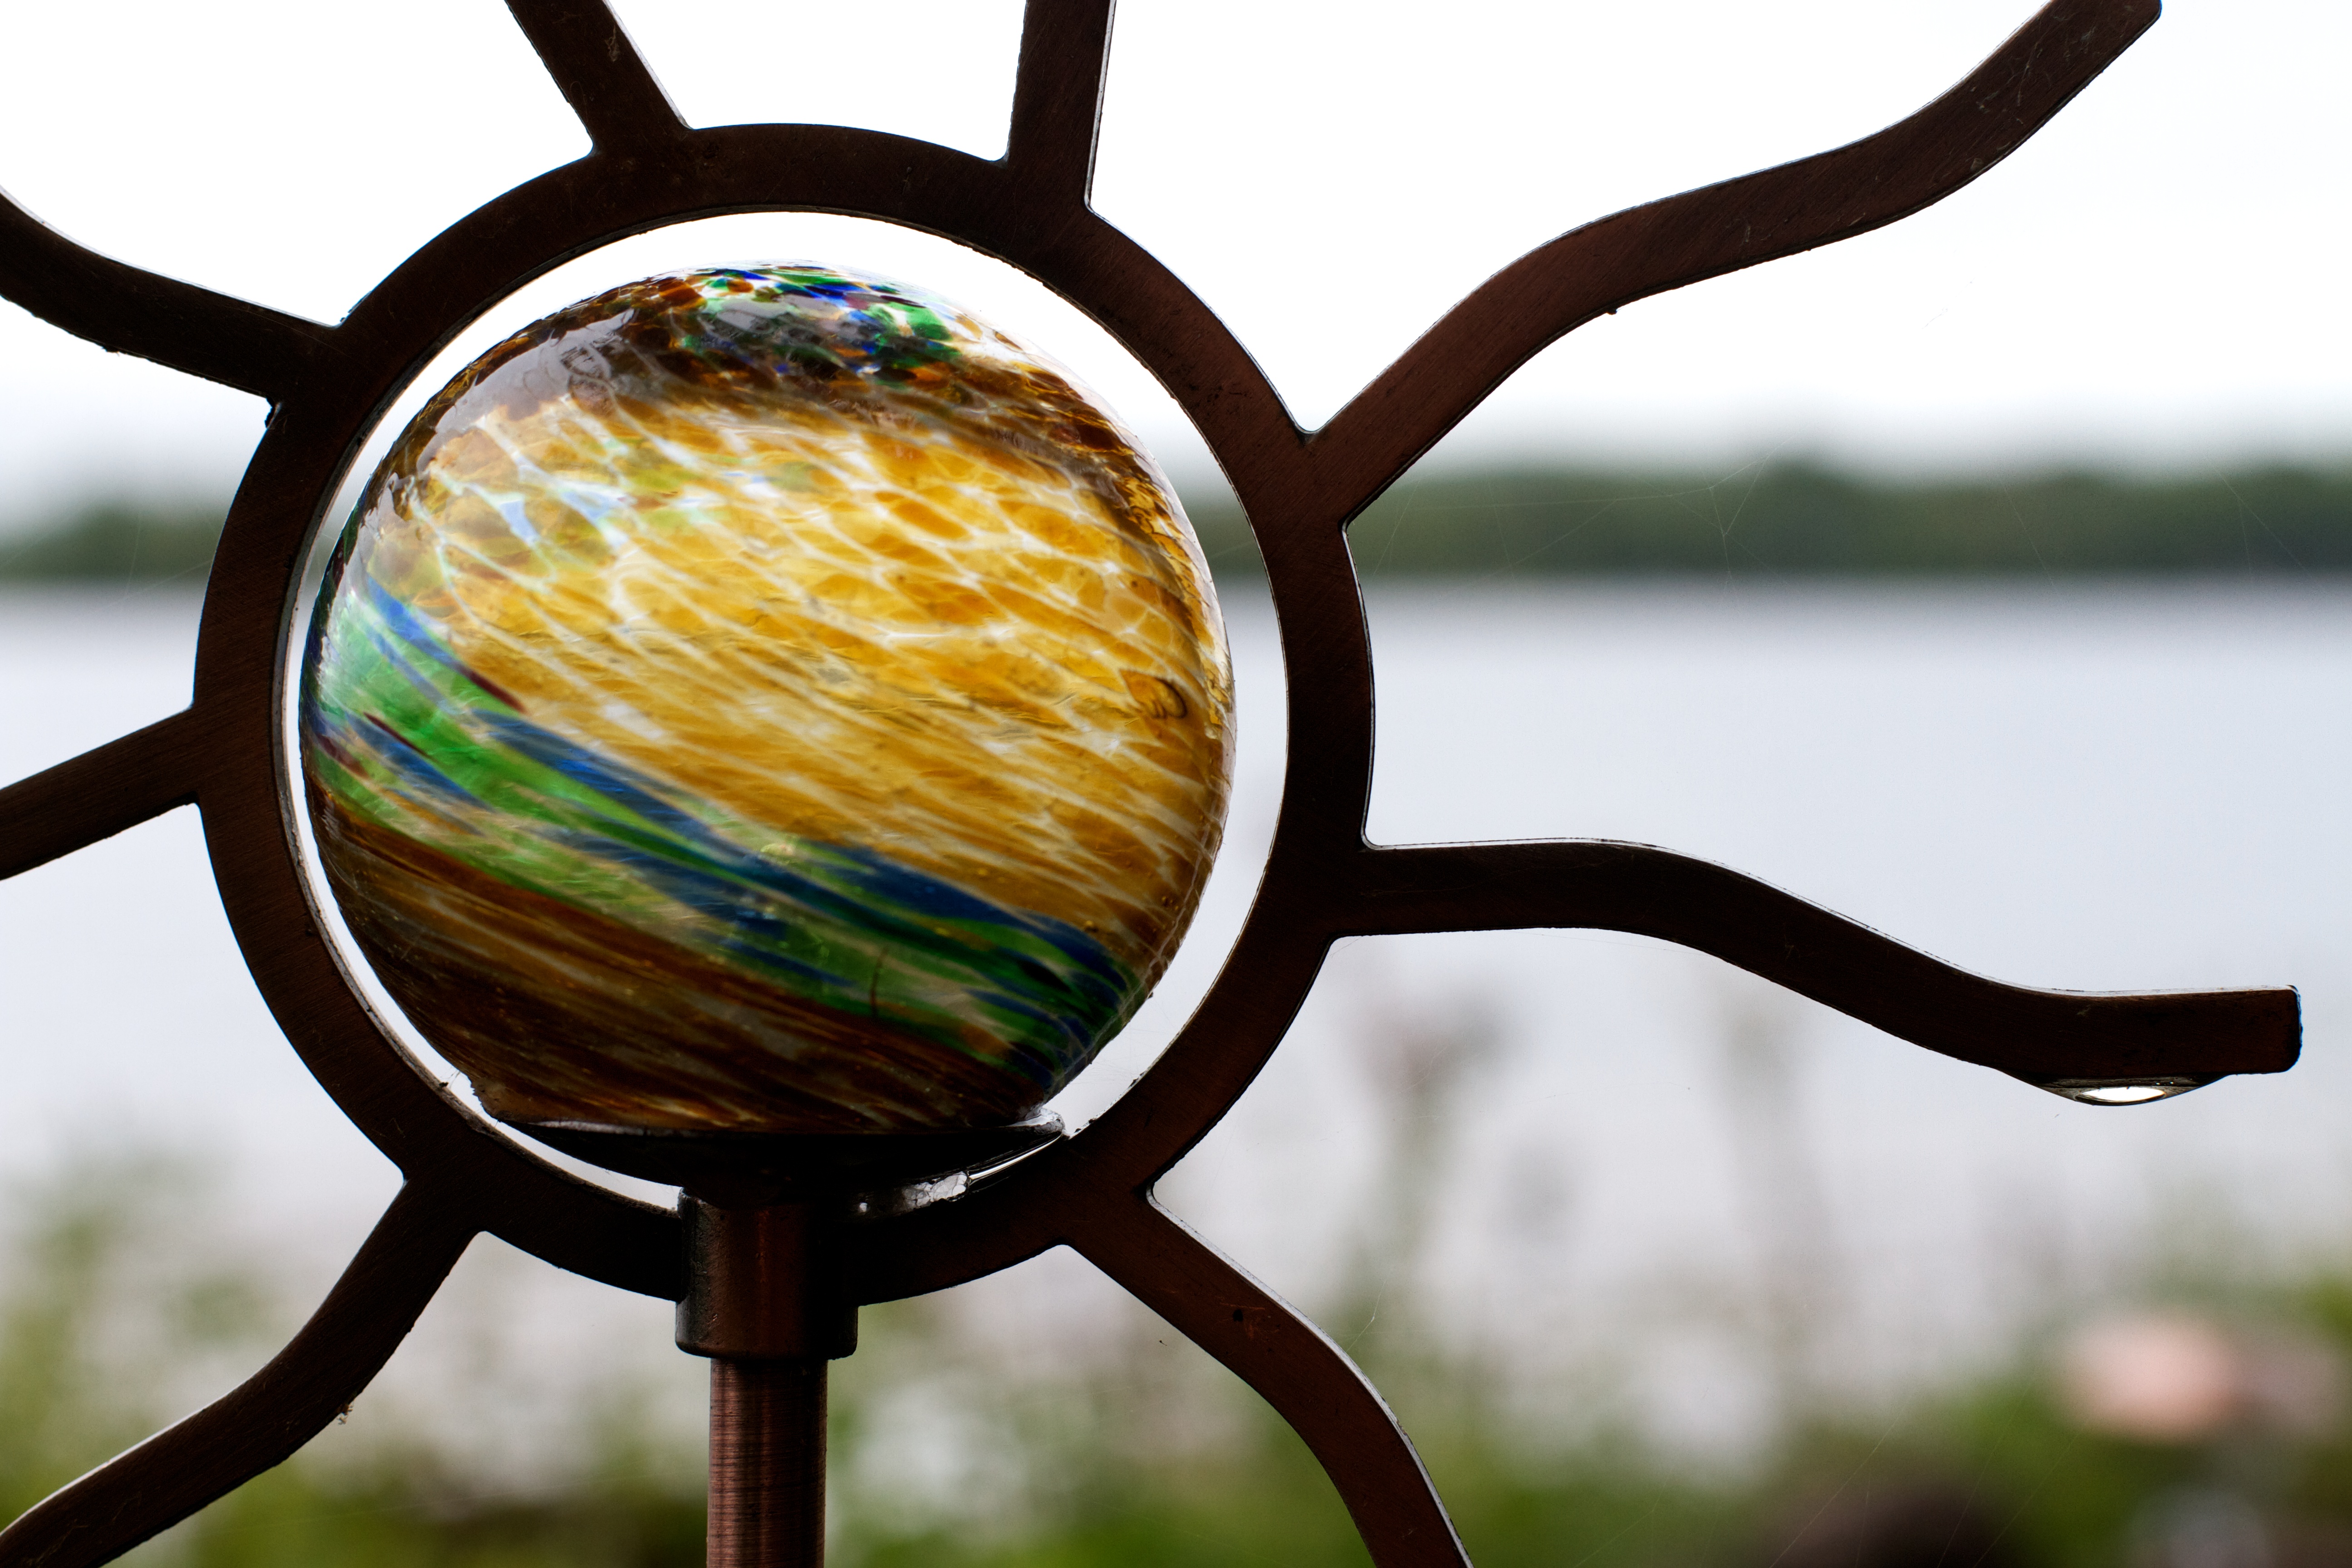
branch, light, sunlight, morning, flower, window, glass, green, autumn, lighting, unplugd12